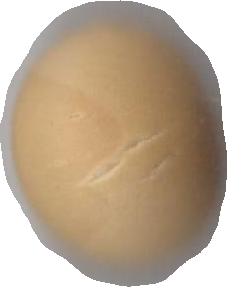
Variety: Grobogan